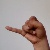
The image shows a hand gesture representing the letter 'J' in Indian Sign Language.